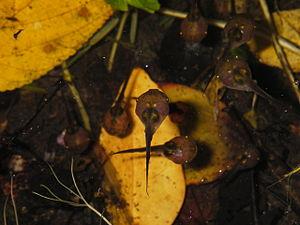
Paradoxophyla palmata est une espèce d'amphibiens de la famille des Microhylidae.
Les amphibiens de Madagascar sont représentés exclusivement par des espèces de l'ordre des anoures.
La faune de Madagascar, tout comme sa flore, est très riche. En effet celle-ci présente entre 80 % et 90 % d'espèces endémiques. Cette notion d'endémisme bien qu'elle ne soit pas inexacte reste subjective, puisque dépendante du niveau taxonomique à partir duquel se positionne l'observateur et de la surface ou du milieu considéré. De nombreux taxons spécifiques ou génériques, sont strictement endémiques à Madagascar, mais aussi, plus rarement au niveau de la famille et atteignent donc des taux d'endémisme proche ou égaux de 100 %.